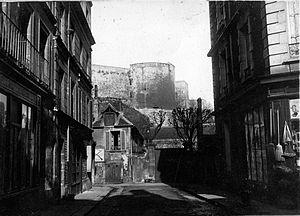
le château de Caen (tour de la reine Mathilde), probablement depuis la rue Graindorge.
Le château de Caen est un ensemble fortifié du centre-ville ancien de Caen. Fondé vers 1060 par Guillaume le Conquérant, il connait de nombreux aménagements au fil des siècles. Avec 5,5 hectares, c’est l’un des plus grands châteaux d’Europe.